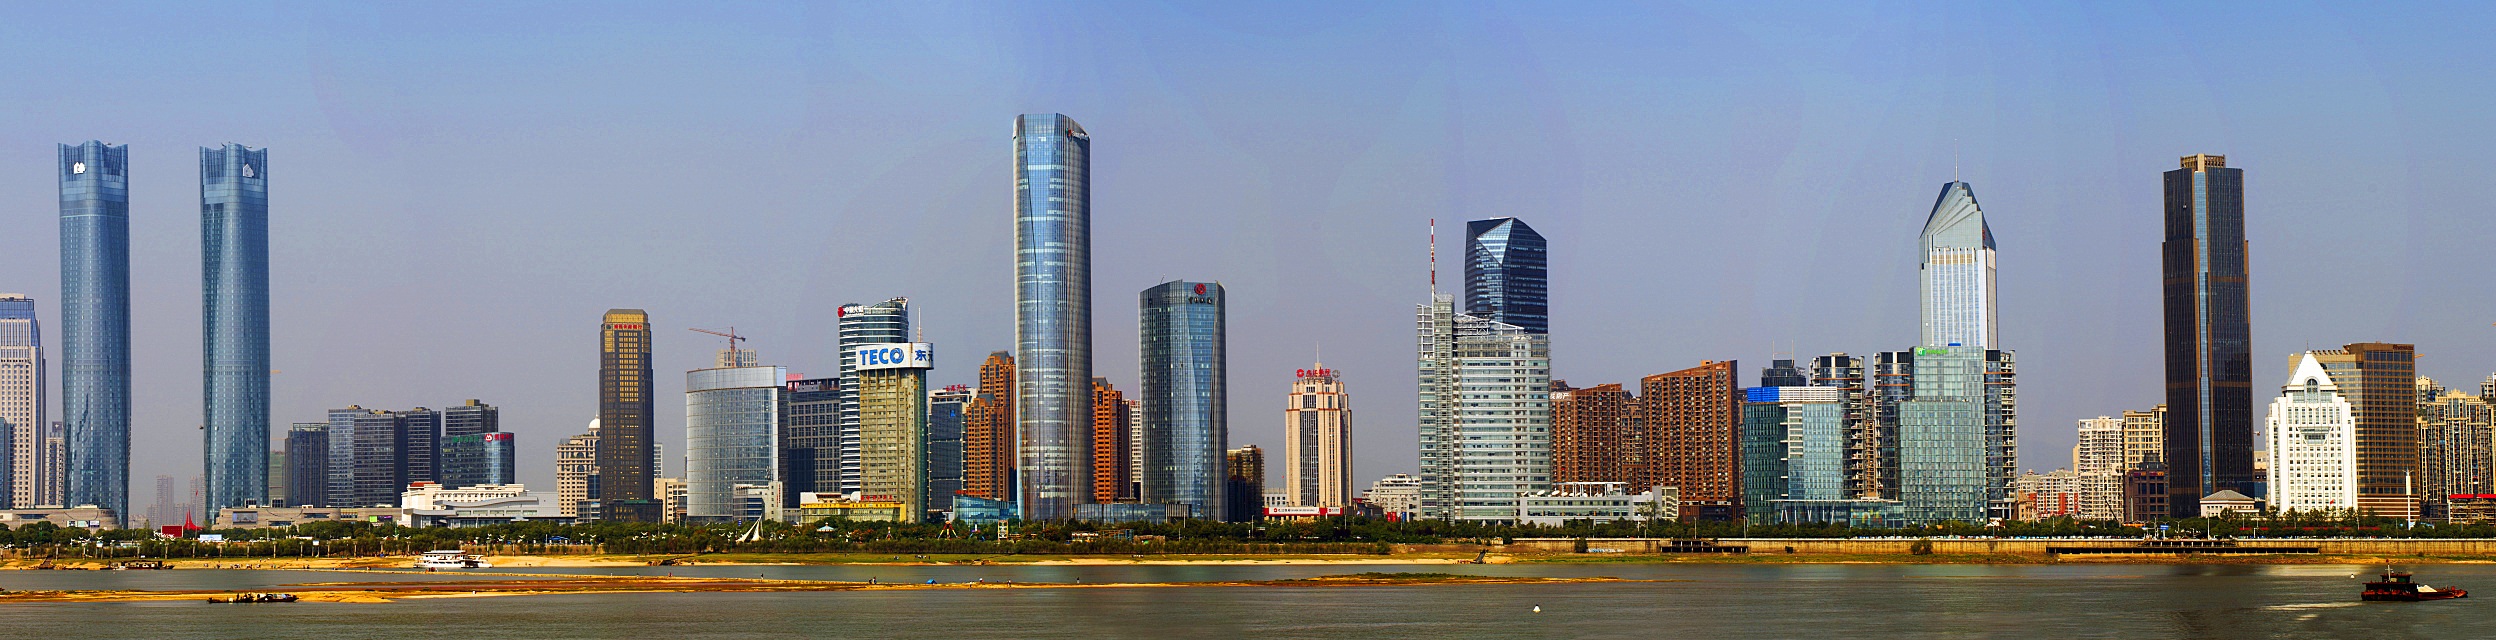
horizon, skyline, city, skyscraper, cityscape, panorama, downtown, landmark, tower block, metropolis, nanchang, riverview, tall buildings, geographical feature, human settlement, metropolitan area, honggutan, long figure